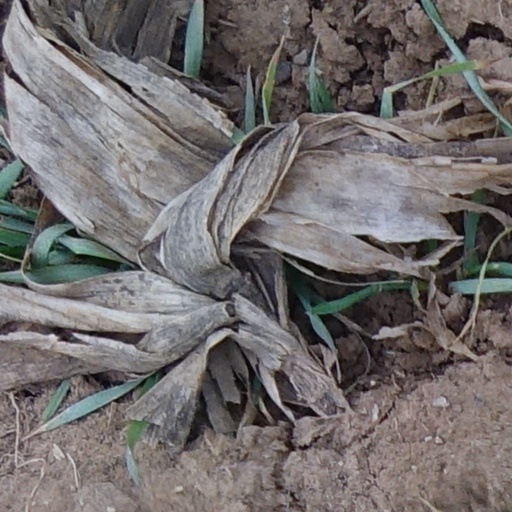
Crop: wheat